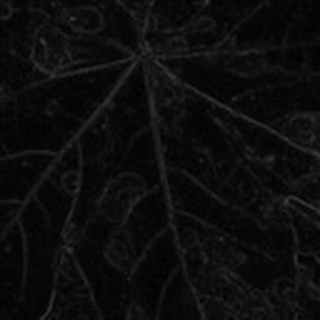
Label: cotton_target_spot